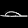
Label: Sandal